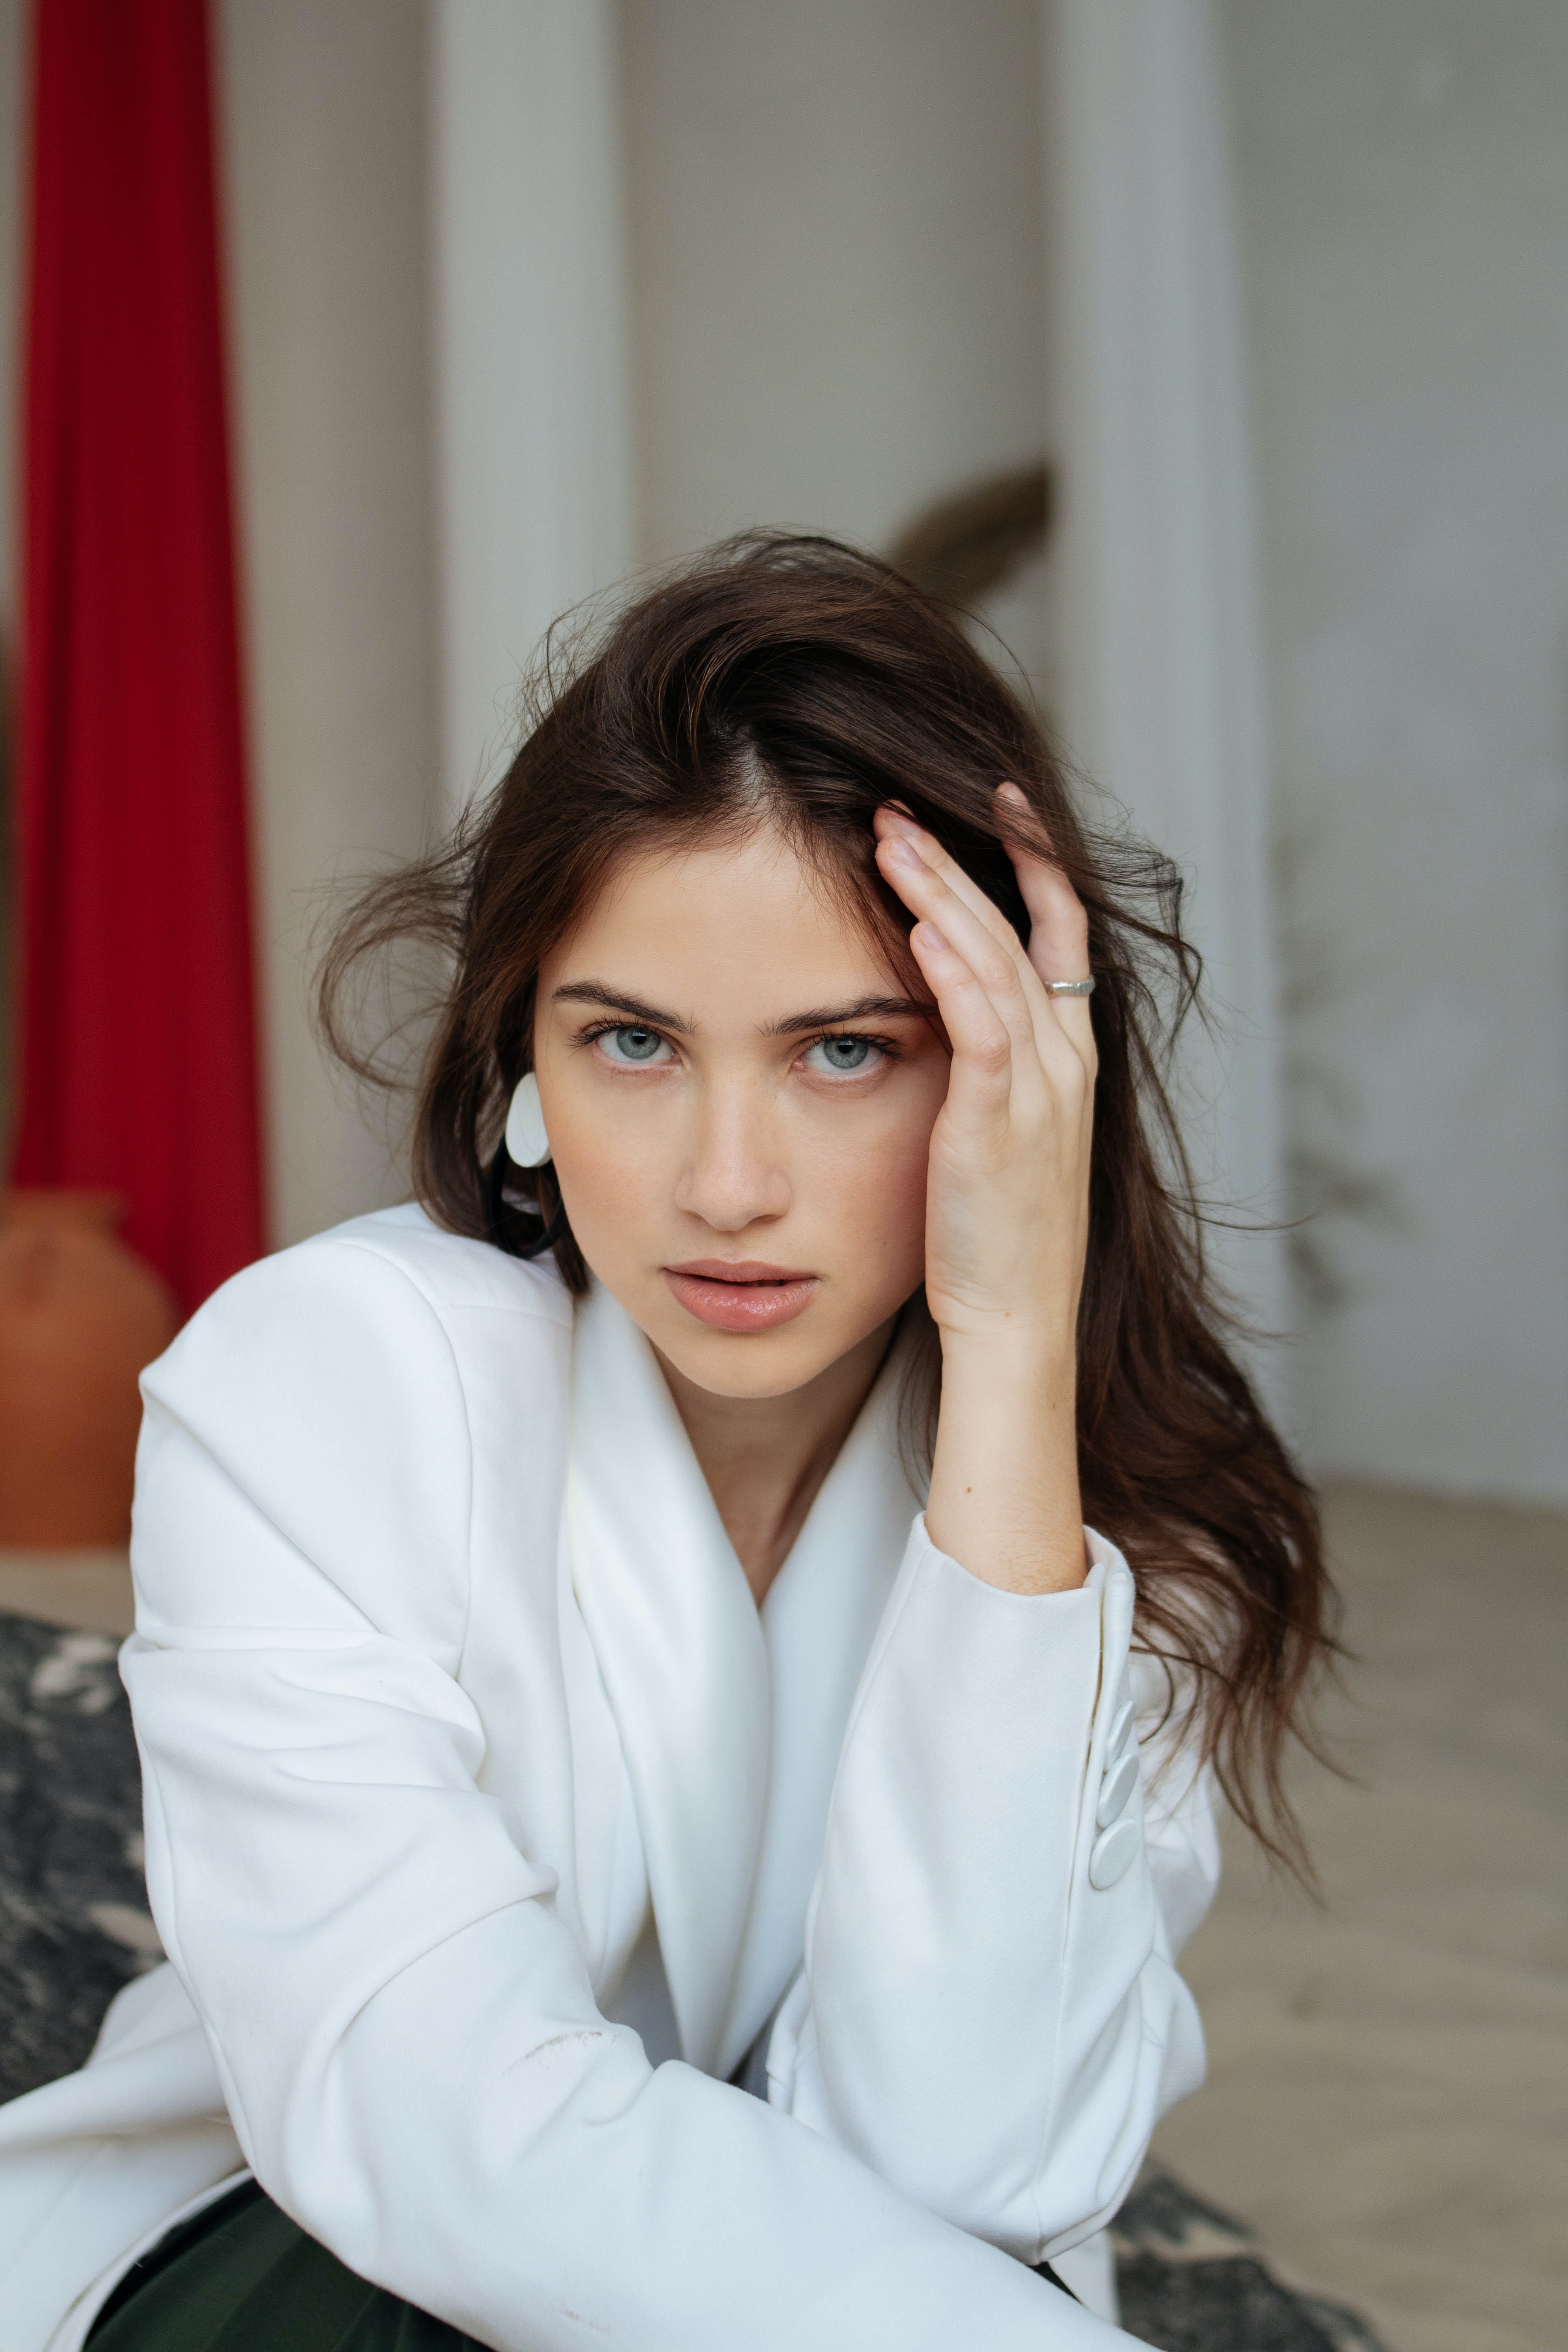
woman, lip, eyebrow, eyelash, neck, flash photography, sleeve, makeover, curtain, black hair, fashion model, fashion design, comfort, thigh, long hair, event, electric blue, layered hair, formal wear, brown hair, fashion accessory, sitting, human leg, fur, waist, portrait photography, portrait, jewellery, photo shoot, top, model